Dicarbollide

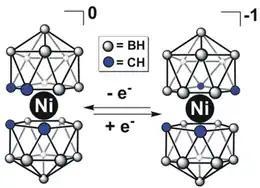
Reversible redox chemistry of Ni(III)/Ni(IV) bis(dicarbollide) clusters

The dianion derived from dicarboranes, [CBH], are nido clusters. Three isomers exist. Most commonly studies is the 7,8-isomer, with two adjacent carbon centers on the rim. 7,9- has non-adjacent carbon centers on the rim. It is derived by degradation of meta-. 2,9- has only one carbon center on the rim. It is derived by degradation of para-.